Netherlands in the Eurovision Song Contest 2014

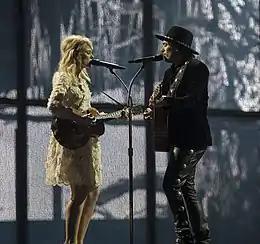
The Common Linnets at a dress rehearsal for the first semi-final

Following their ninth place in 2013 with the song "Birds" by Anouk which managed to take the Netherlands to the final for the first time in eight years, artists that were rumoured in Dutch media to be in talks with AVROTROS for the Eurovision Song Contest included backing vocalist in 2013 Shirma Rouse who was promoted by Anouk at several events, and DJ Armin van Buuren who stated in June 2013 that he would participate as long as AVROTROS gave him full artistic freedom and abandoned plans of a national final for his entry. On 5 November 2013, the Dutch broadcaster later revealed that an announcement would be made on 25 November 2013. Van Buuren announced on 13 November 2013 that he would not be the Dutch entrant.